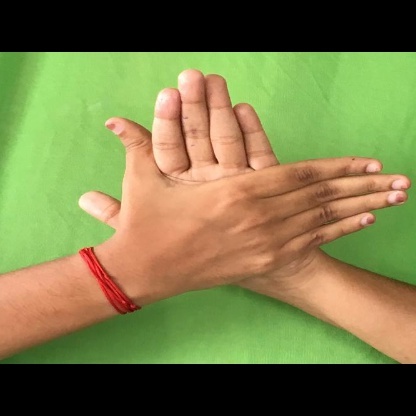
Mudra: Chakra